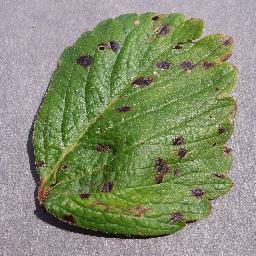
Label: Strawberry___Leaf_scorch